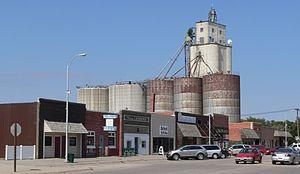
La ville américaine d’Oxford est située dans les comtés de Furnas et Harlan, dans l’État du Nebraska. Sa population s’élevait à 779 habitants lors du recensement de 2010.